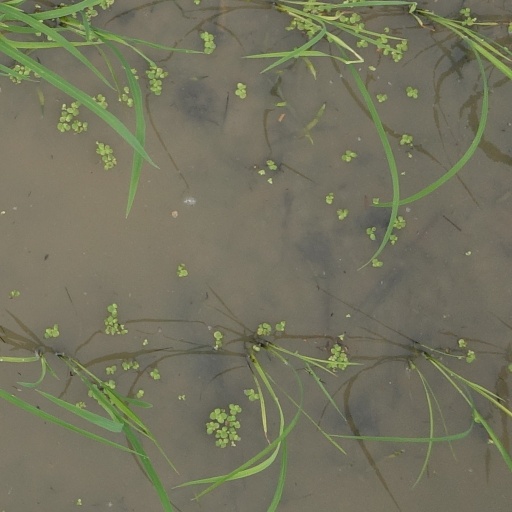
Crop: rice